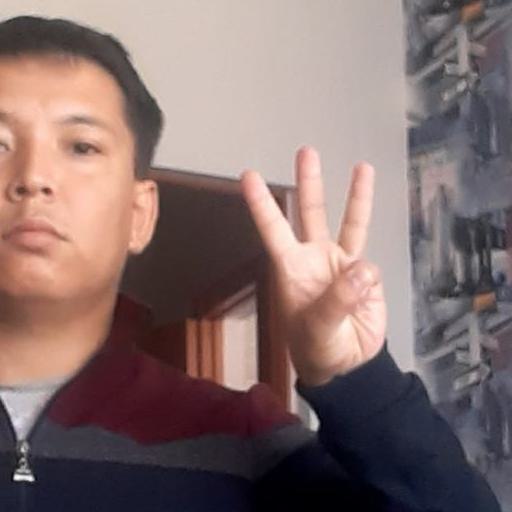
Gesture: three